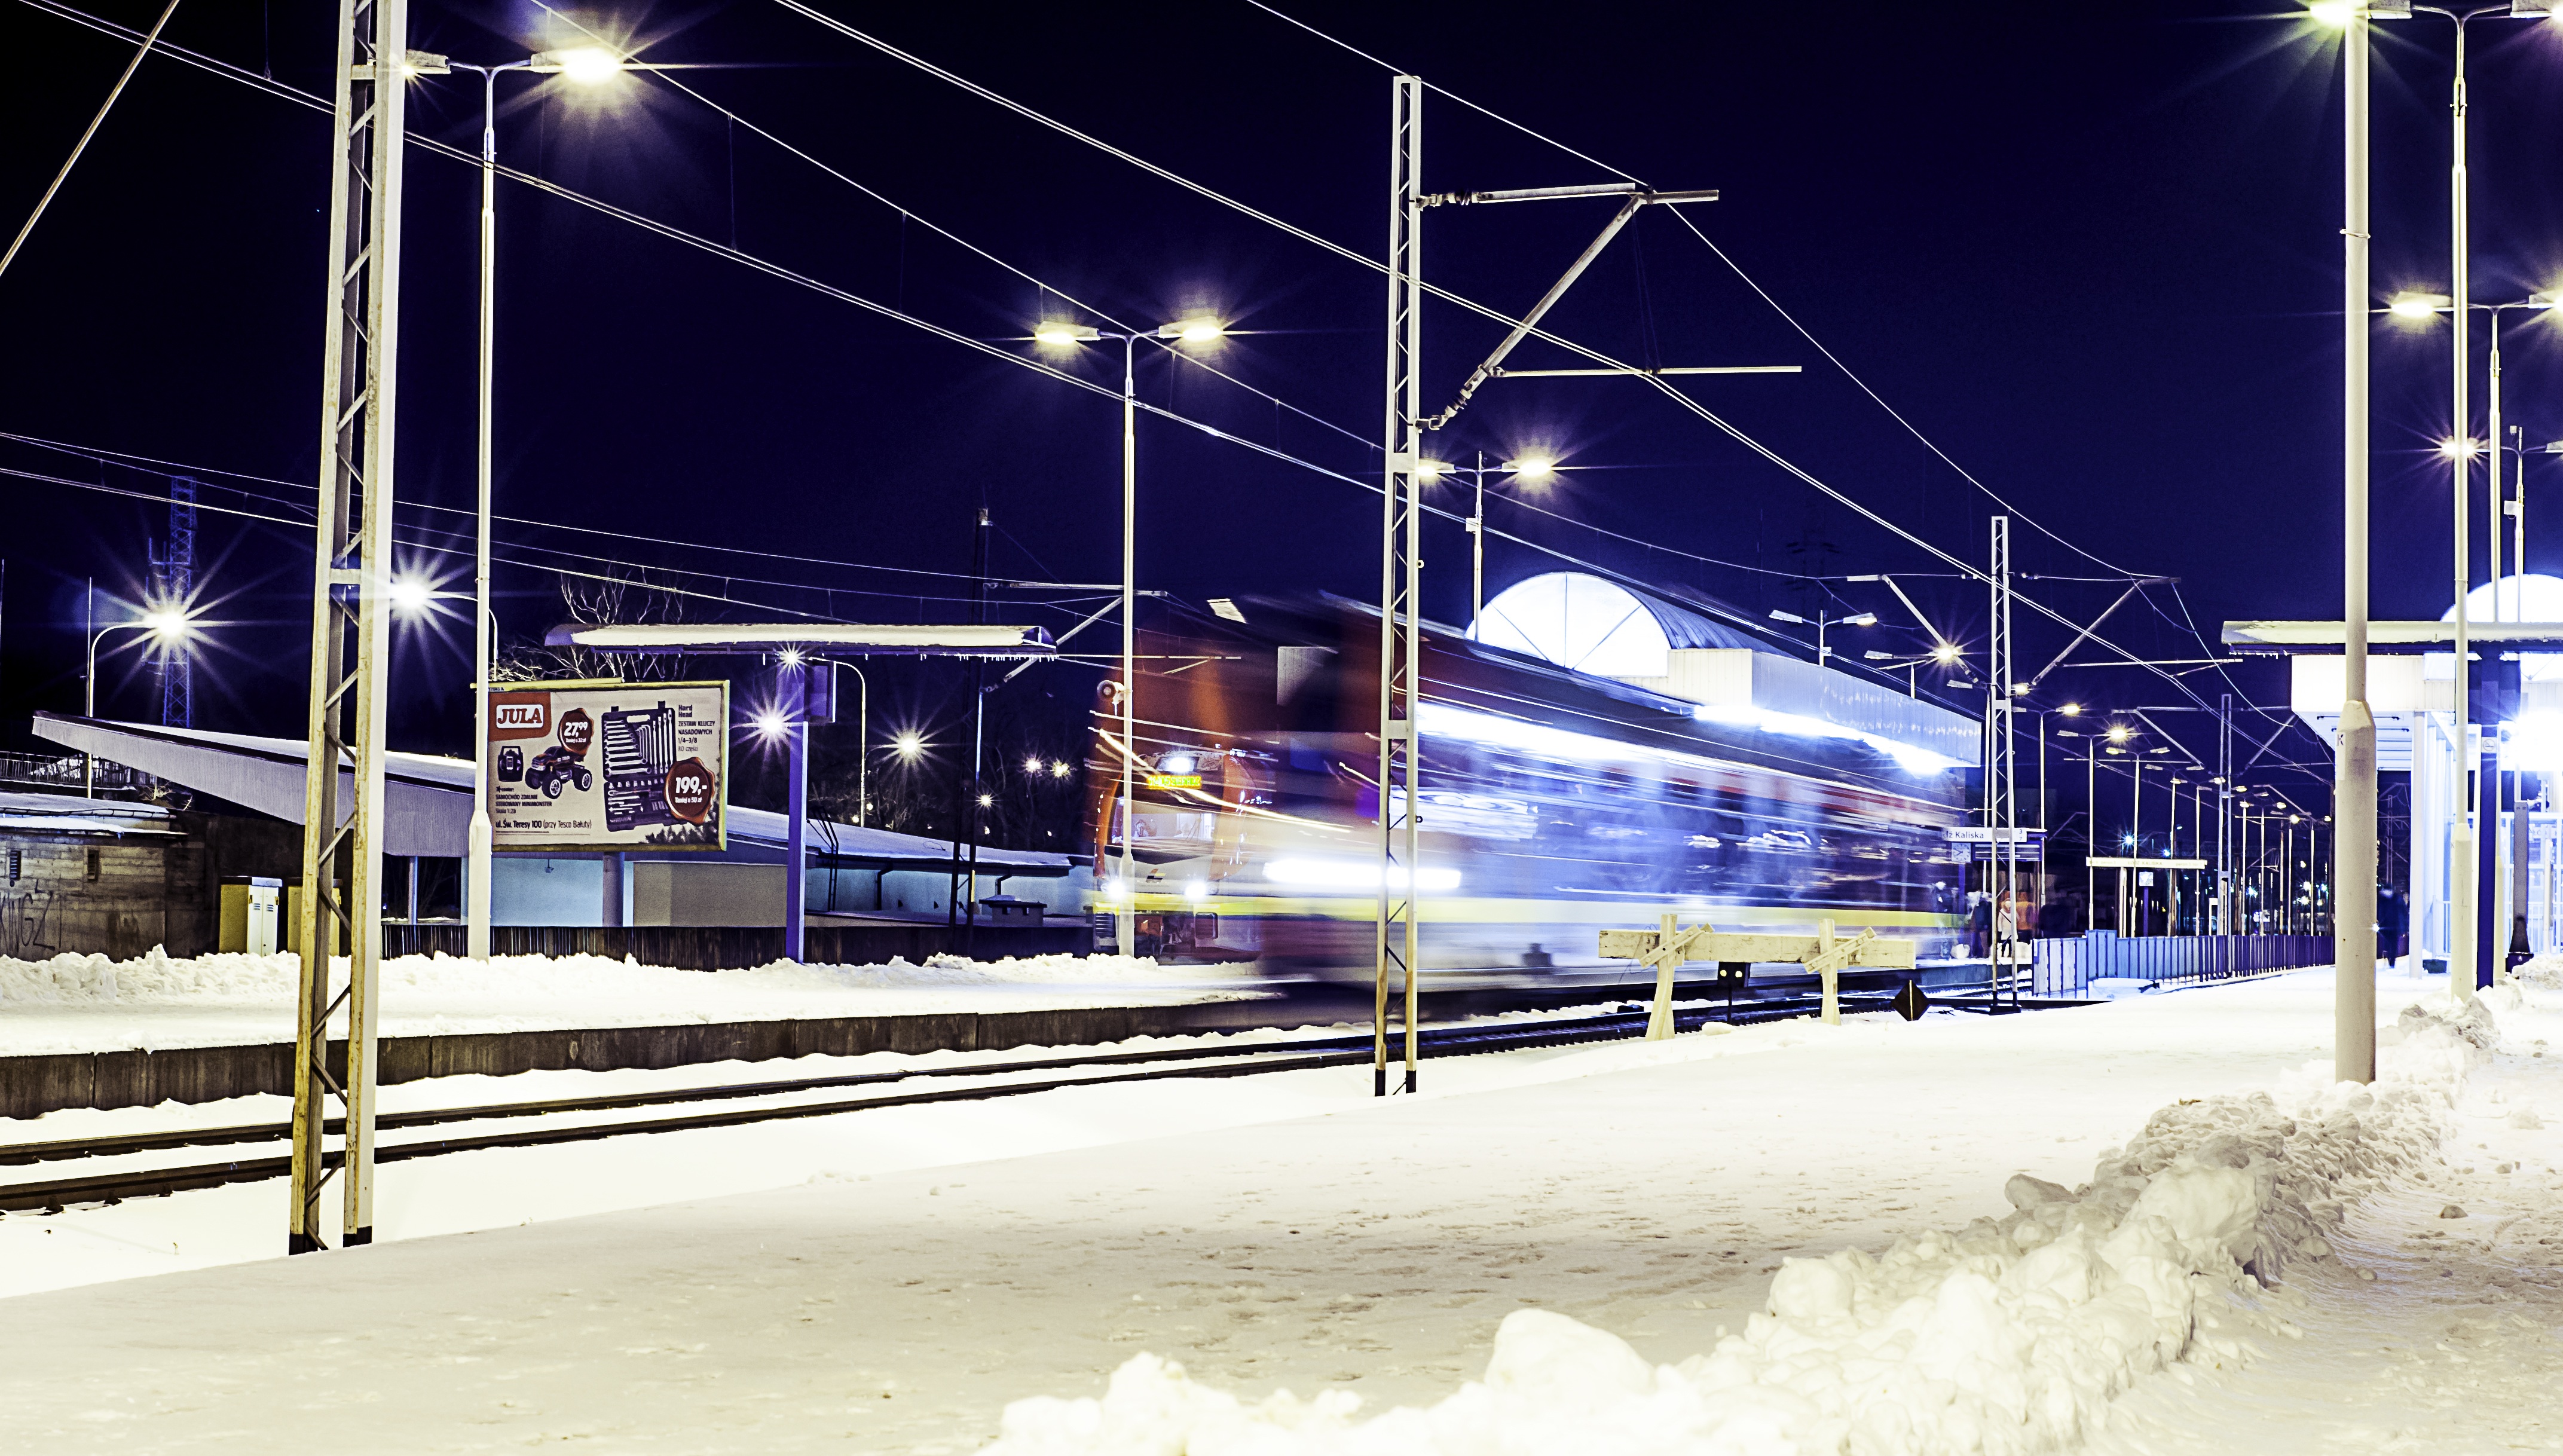
snow, winter, light, technology, railway, railroad, night, rail, train, commute, motion, transportation, vehicle, train station, street light, speed, movement, lighting, commuting, fast, shape, illumination, urban area